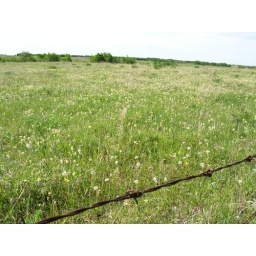
pasture in flower